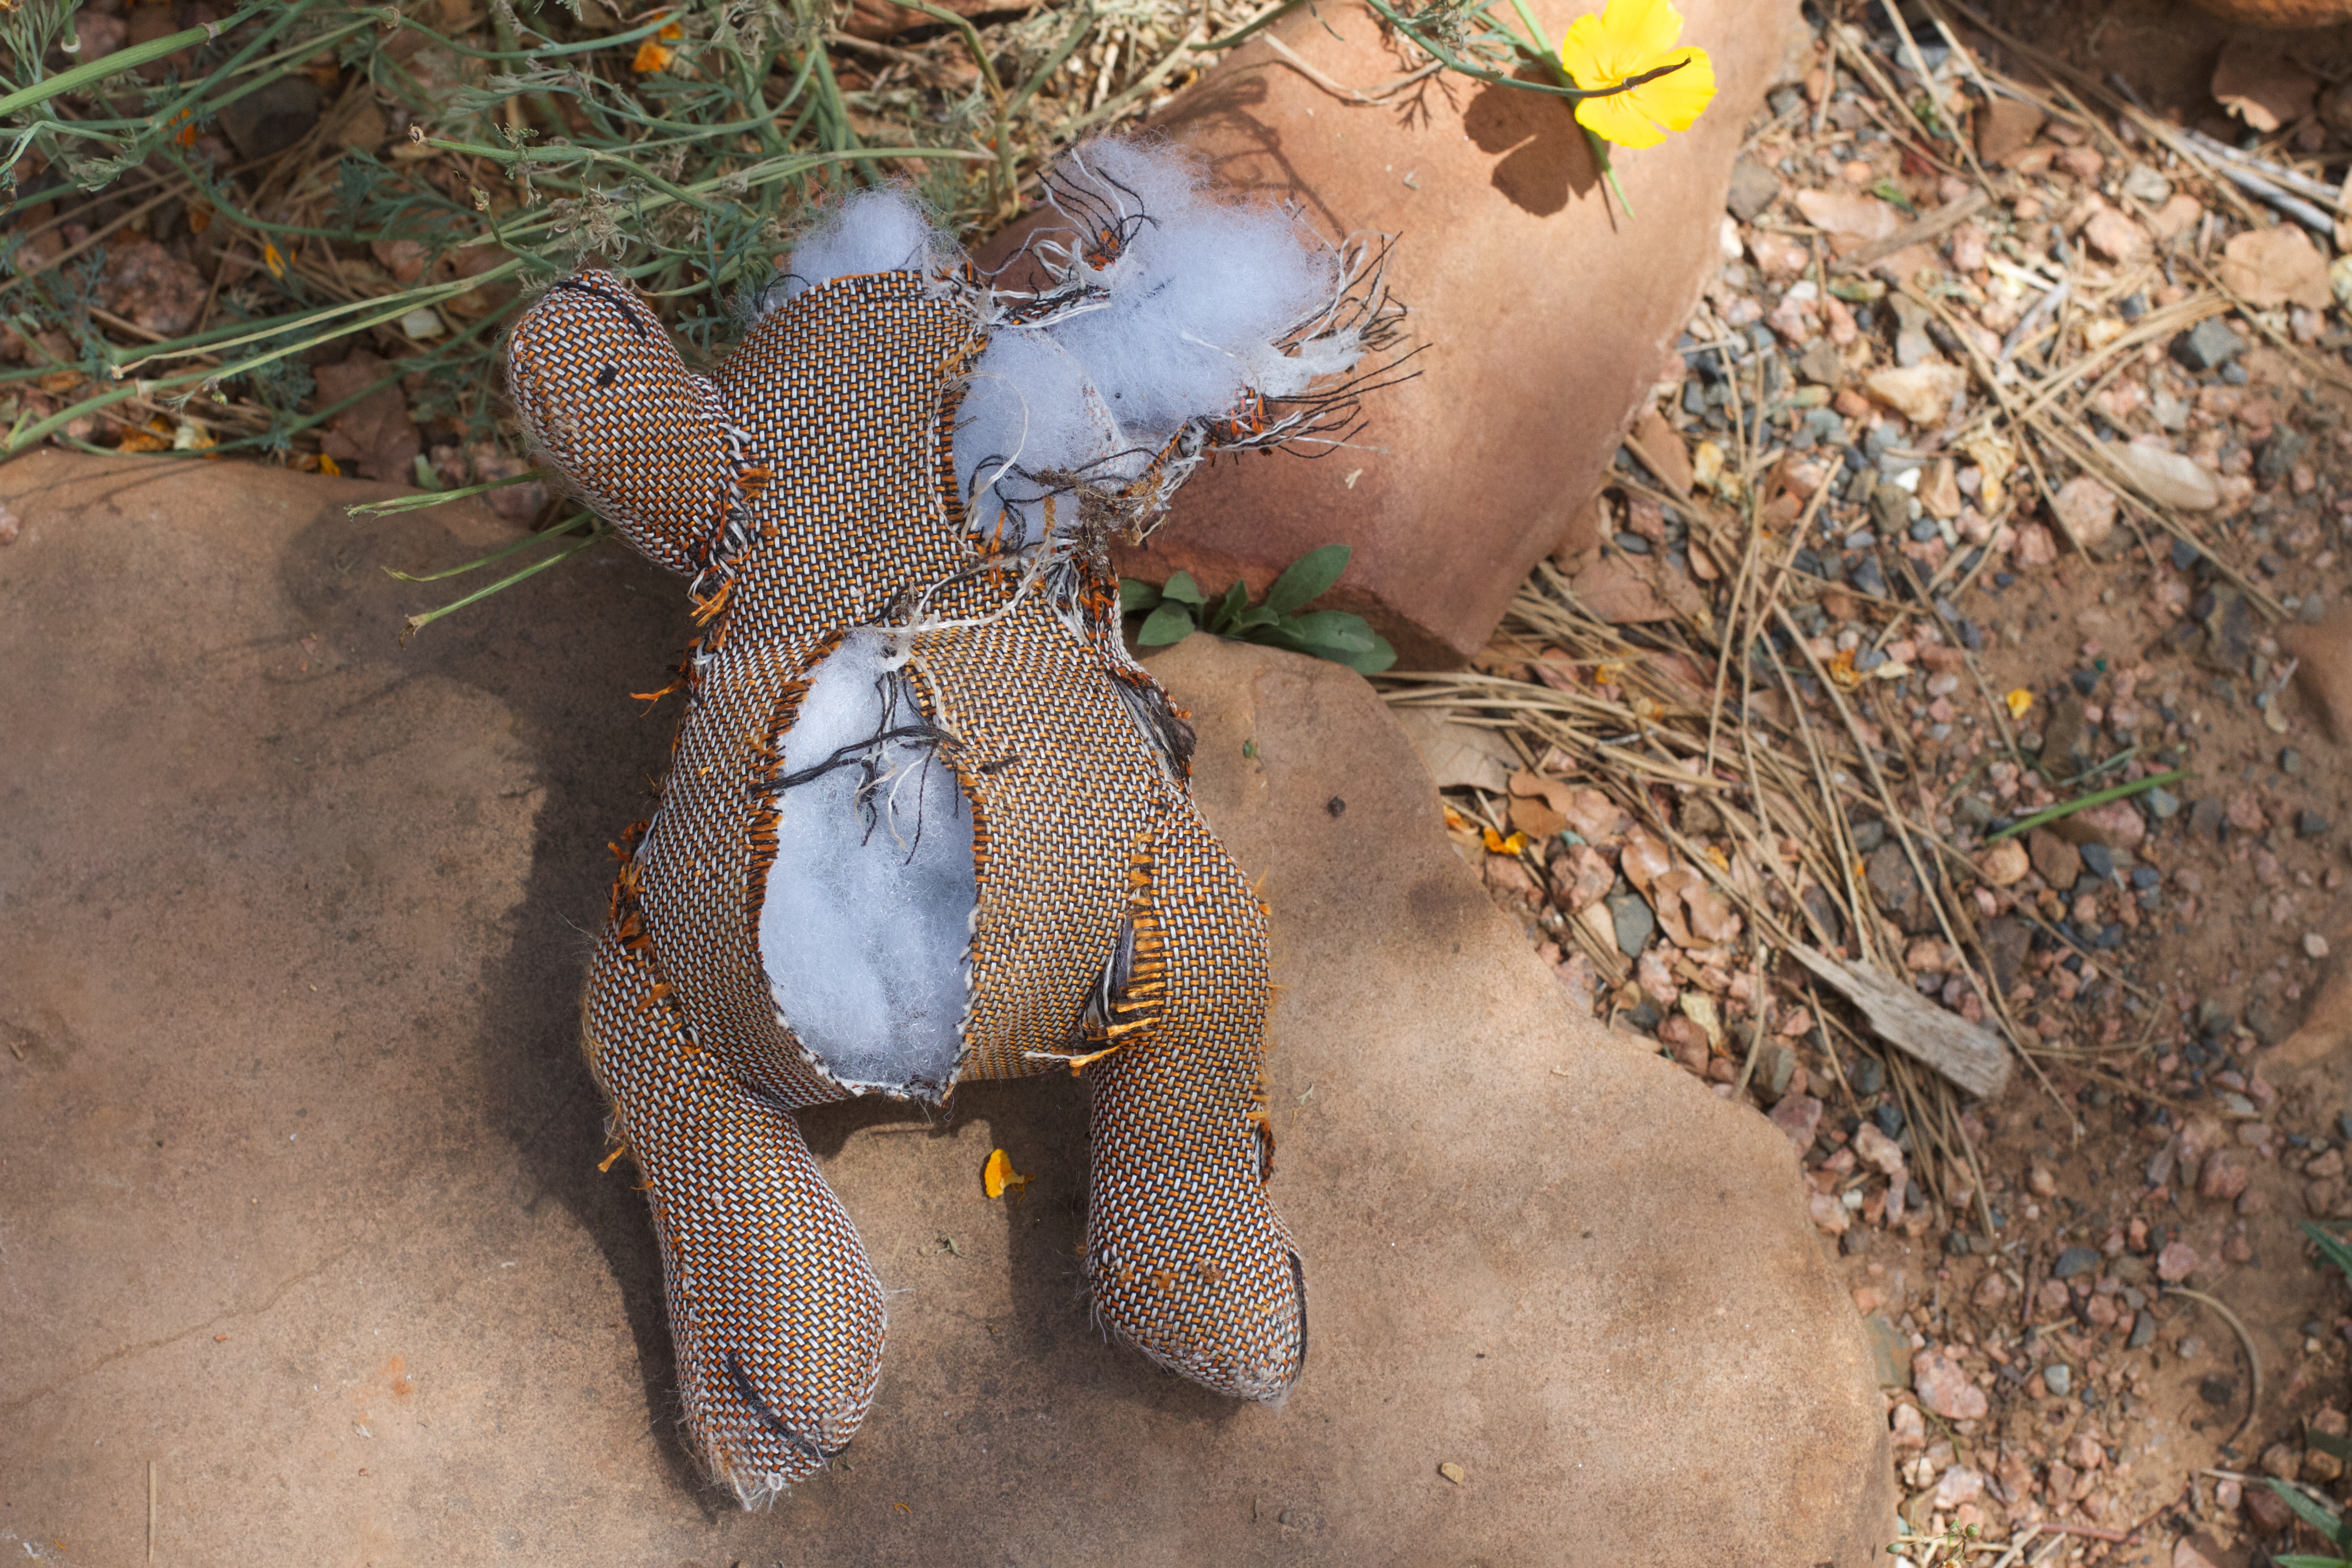
wildlife, zoo, reptile, fauna, temple